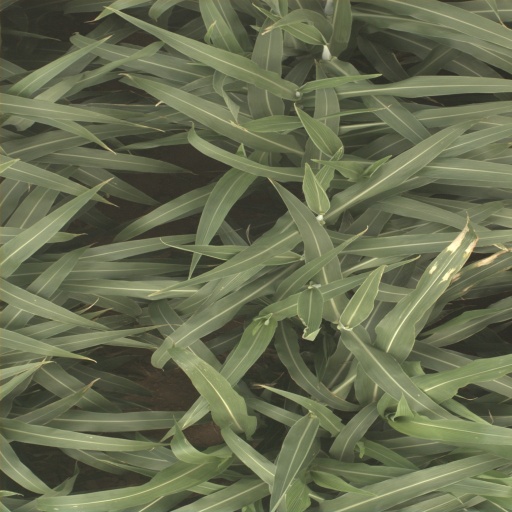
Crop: sorghum